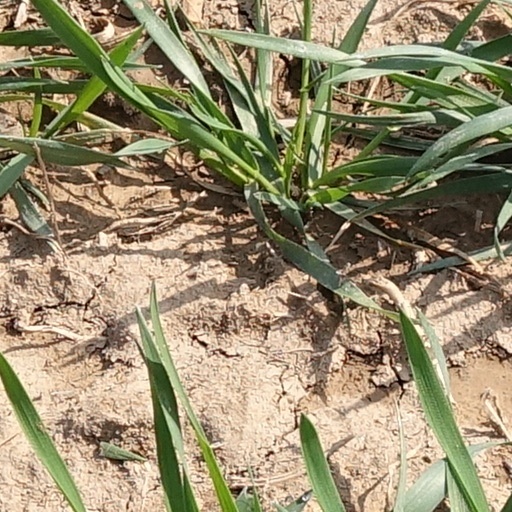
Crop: wheat